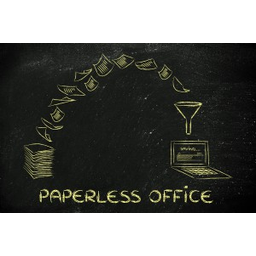
Label: paper